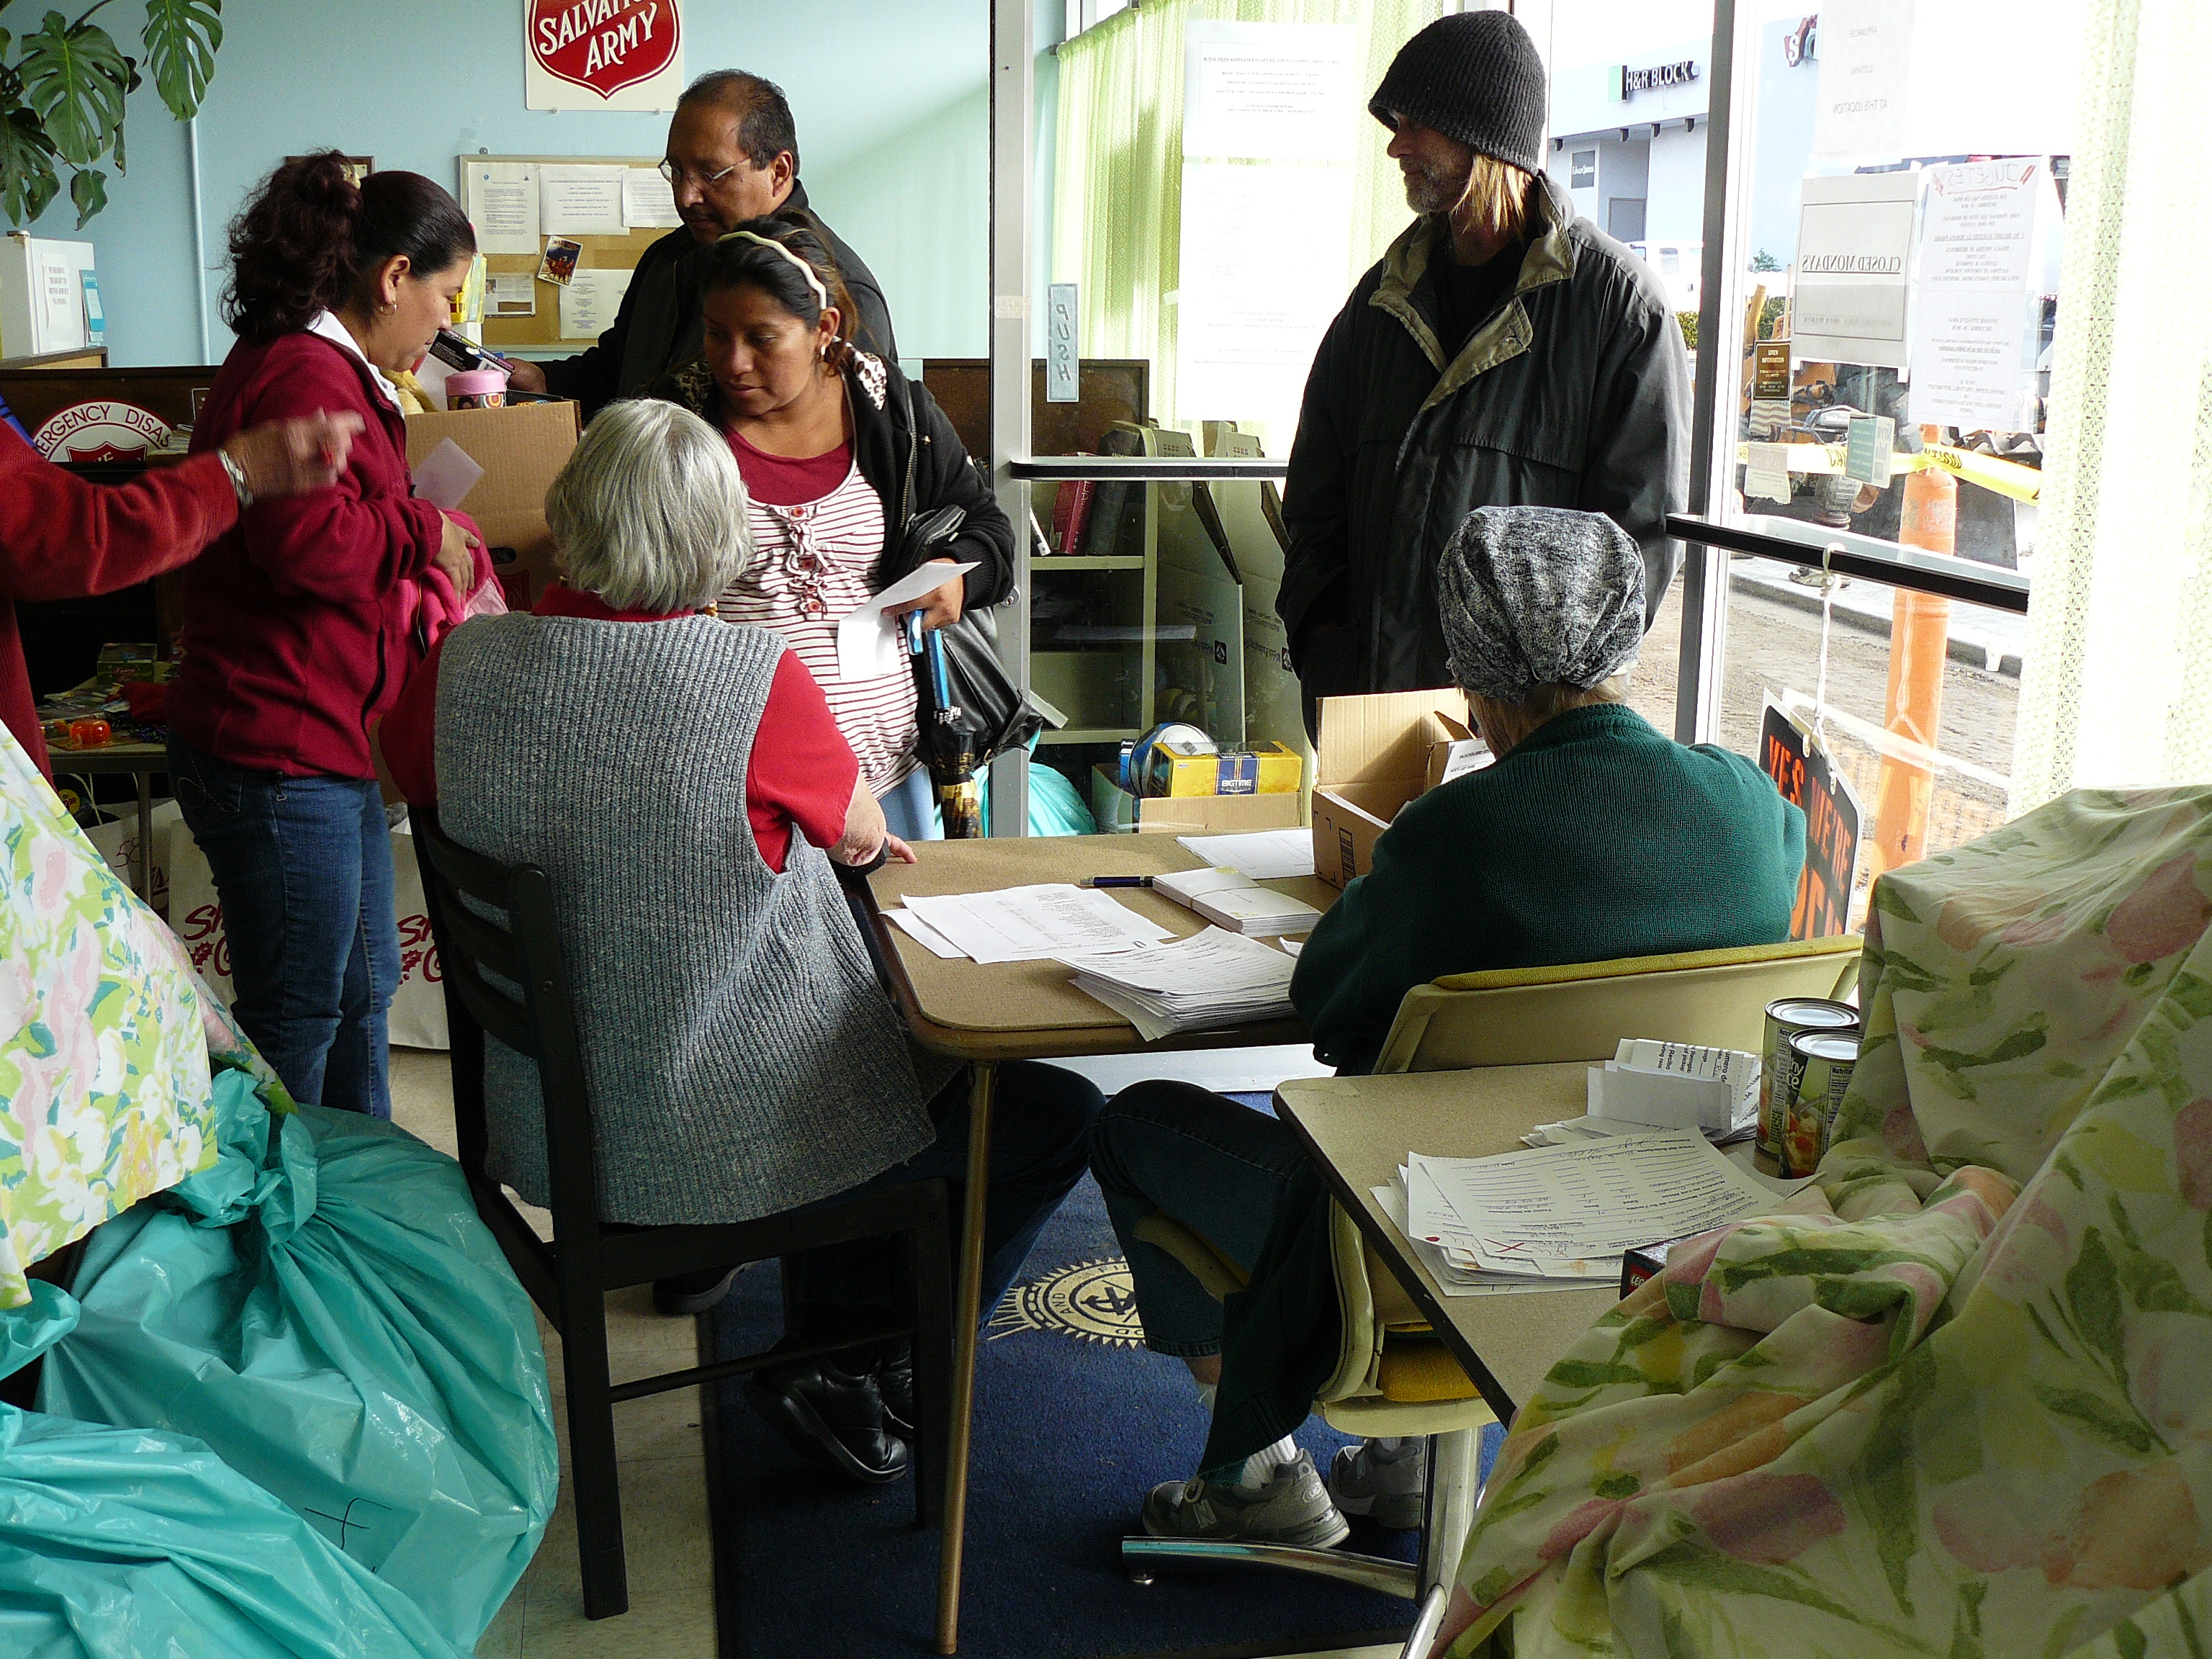
community, salvationarmy, helpingothers, salvationarmymorrobay